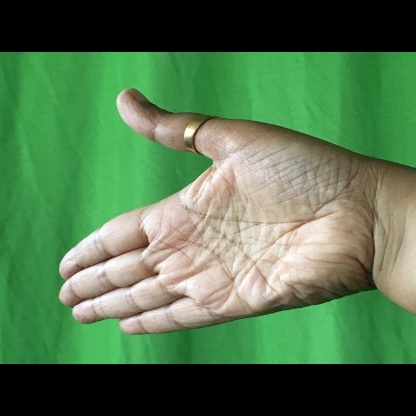
Mudra: Ardhachandran